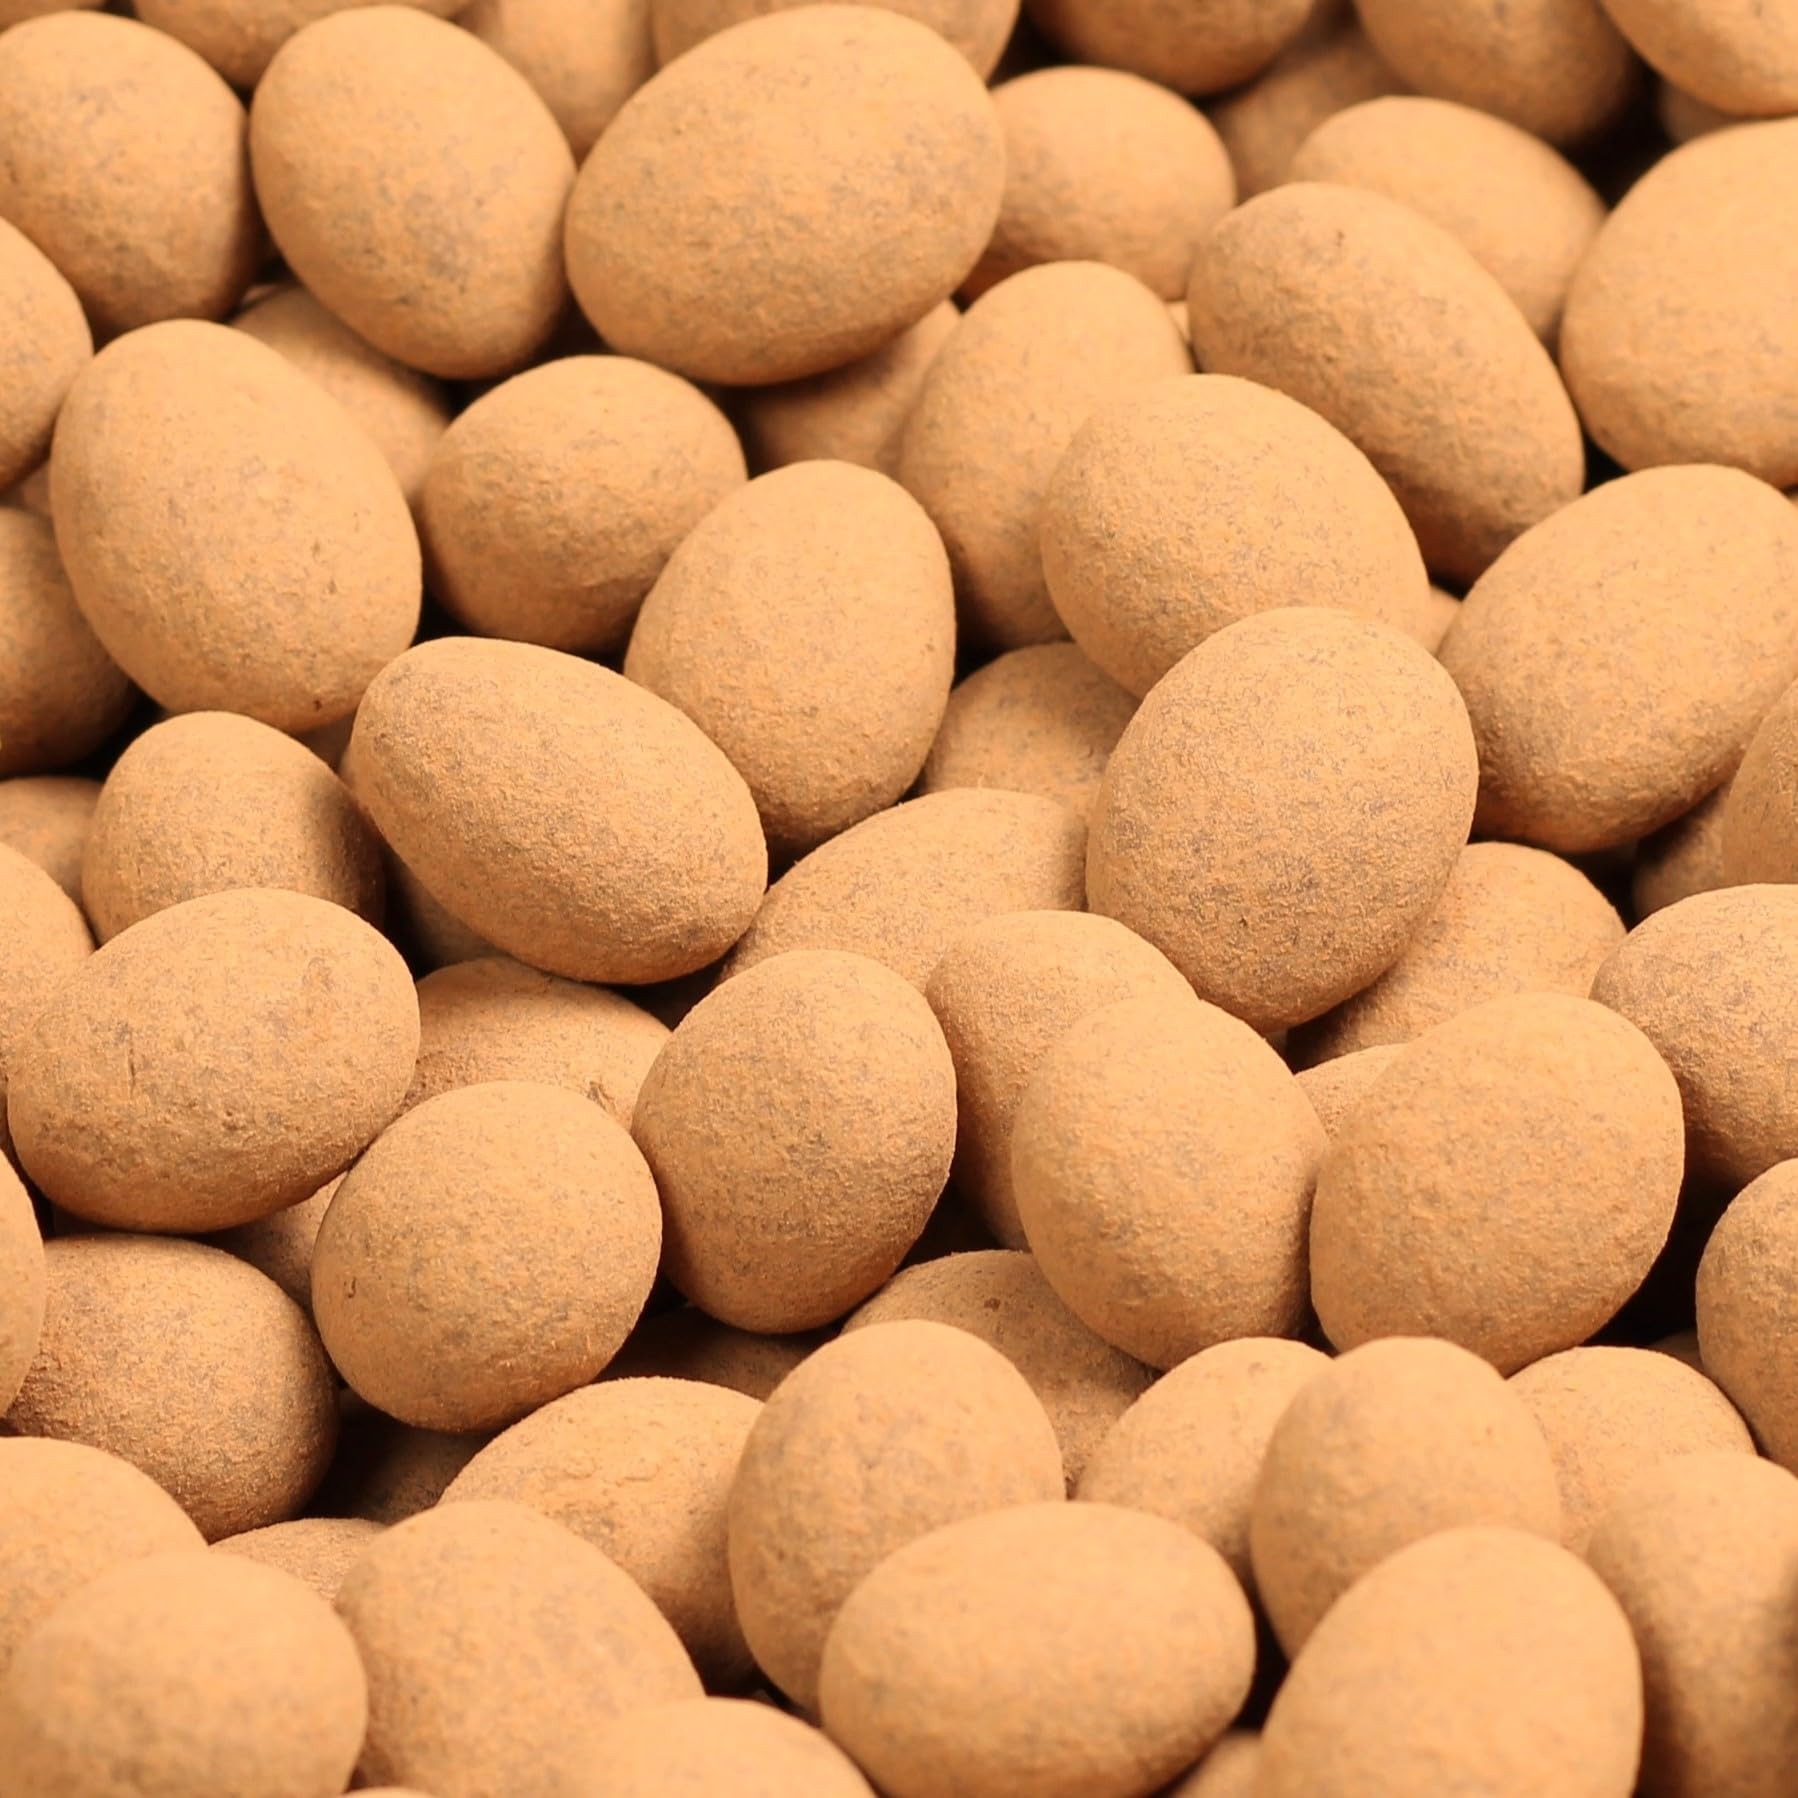
Item Name: Dark Chocolate Cocoa Dusted Almonds by It's Delish, 10 Lbs Bulk Bag | Choc Covered Almond Candy Snack | Healthy Snacks, Keto, Vegan, Dairy Free, Kosher
Bullet Point 1: DARK CHOCOLATE COVERED ALMONDS with cocoa powder coating: Enjoy the perfect combination of roasted almonds and rich dark chocolate, coated with a delightful cocoa powder layer.
Bullet Point 2: DELICIOUS AND HEALTHY SNACK: Indulge in a delicious treat with these roasted almond nuts covered in dark chocolate dusted in cocoa. Satisfy your cravings without compromising on taste or quality.
Bullet Point 3: HIGH-QUALITY INGREDIENTS: Made with carefully selected almonds and rich dark chocolate, these cocoa dusted almonds offer a satisfying and indulgent experience with every bite.
Bullet Point 4: IDEAL FOR SNACKING & GIFTING: Whether a delicious snack for yourself, a thoughtful gift for someone special, or a treat to share with friends and family, these chocolate almonds are a yummy choice.
Bullet Point 5: MADE IN THE USA: Our coco dusted almonds, are proudly grown, made and packaged in our North Hollywood, California factory. They are also vegan and kosher certified OU Parve, non-dairy, keto-friendly.
Product Description: <p></p><b>Dark Chocolate Cocoa Dusted Almonds by It's Delish, 10 Lbs</b> <p></p> Try these delectable and satisfying treats that combine the richness of dark chocolate with the crunch of roasted almonds. Each almond is generously coated with a layer of dark choclate, then dusted with cocoa powder, creating a harmonious blend of flavors that will tantalize your taste buds. <p><p>Perfect for snacking, gifting, or sharing, these Dark Chocolate Cocoa Dusted Almonds are a versatile choice for any occasion. Whether you're looking for a delicious treat to enjoy on your own or a thoughtful gift for a loved one, these almonds are sure to impress. Their elegant presentation and mouthwatering taste make them a crowd-pleaser at gatherings and events.<p><p> Indulge in the irresistible combination of dark chocolate and roasted almonds with It's Delish Dark Chocolate Cocoa Dusted Almonds. Elevate your snacking experience and treat yourself or your loved ones to a truly delightful and satisfying treat. Enjoy! <p></p><b>About It's Delish!</b> <p></p>It's Delish was established in 1992 and is located in North Hollywood, California. It's Delish is a food manufacturer and distributor who produces over 500 gourmet food products including licorice, sour belts, taffies, caramels, Jordan almonds, chocolates, nuts, fruits, trail mixes, spices, and the spice blends. It's Delish also produces organics and all natural products. We give you the opportunity to order from the factory direct!<p></p>It’s Delish! prides itself on the four pillars that are at the foundation of everything we do.<p></p>Innovation Quality Value Service
Value: 16.0
Unit: Ounce

Price: 104